Momčilo Đujić

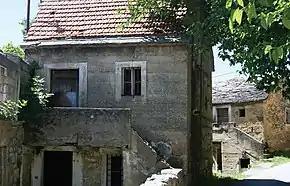
a colour photograph of a house

Momčilo Đujić was the oldest of three sons and two daughters of Rade Đujić and his wife Ljubica (née Miloš), and was born in the village of Kovačić, near Knin in the Kingdom of Dalmatia, on 27 February 1907. The family was of Bosnian origin. Rade had moved to Kovačić with his disabled Austro-Hungarian Army veteran father, Glišo, and his brother, Nikola, in the late 1880s and lived off his father's army pension for a time. Ljubica hailed from the village of Ljubač, southeast of Knin. Shortly after his marriage to Ljubica, Rade established himself as a successful farmer.